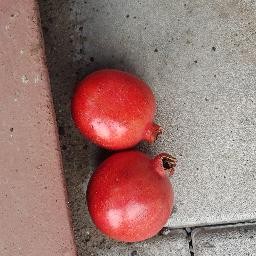
Fruit: Pomegranate
Quality: Good